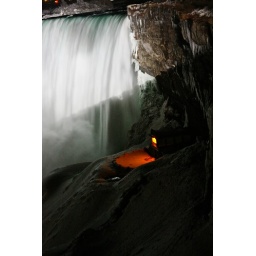
I thought this was interesting to see a little house next to the mightiest water fall in the world.